Luis Pérez Figueroa

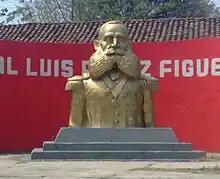
Monument to Luis Perez Figueroa in Acatlán de Pérez Figueroa

Luis Pérez Figueroa (1833 – 1903) was a Mexican general who fought in the war of independence that followed the French intervention in Mexico.